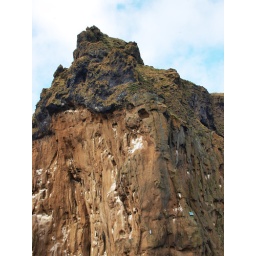
Just a guess but I'm pretty sure the white streaks along the island walls were caused by bird poop